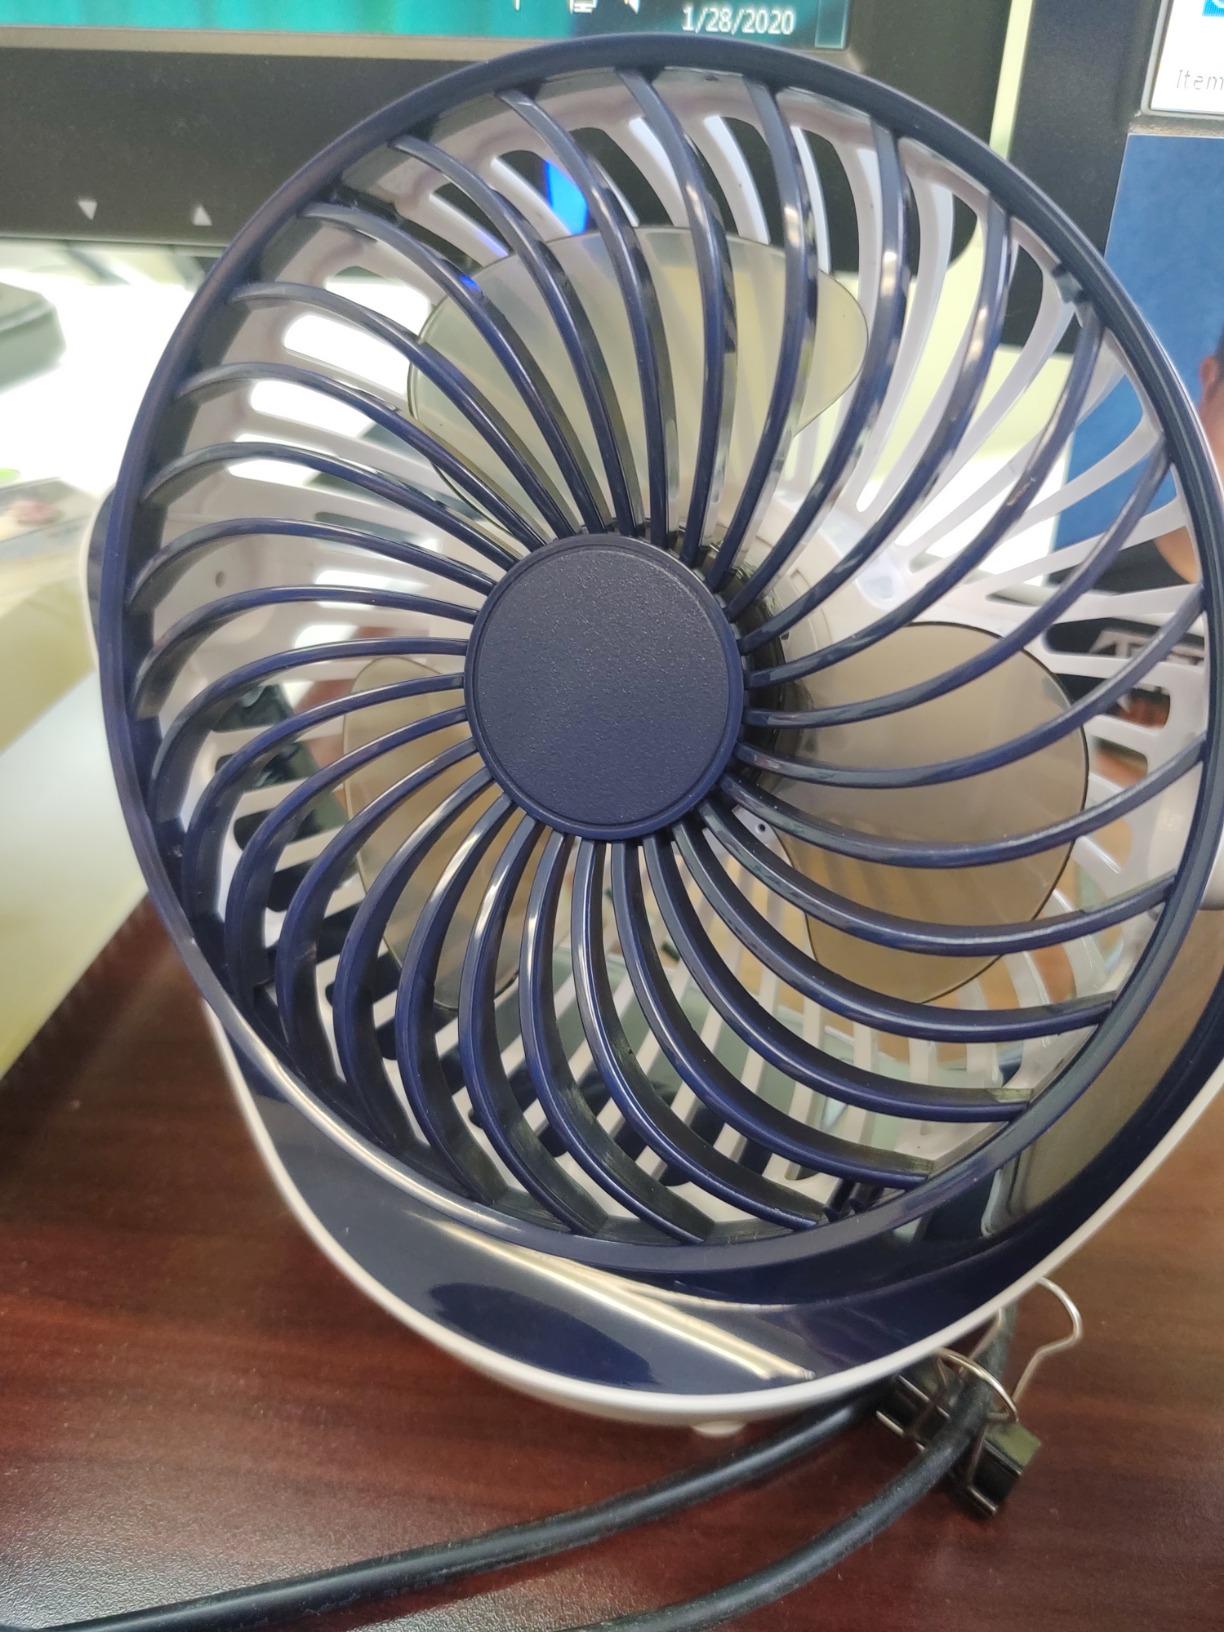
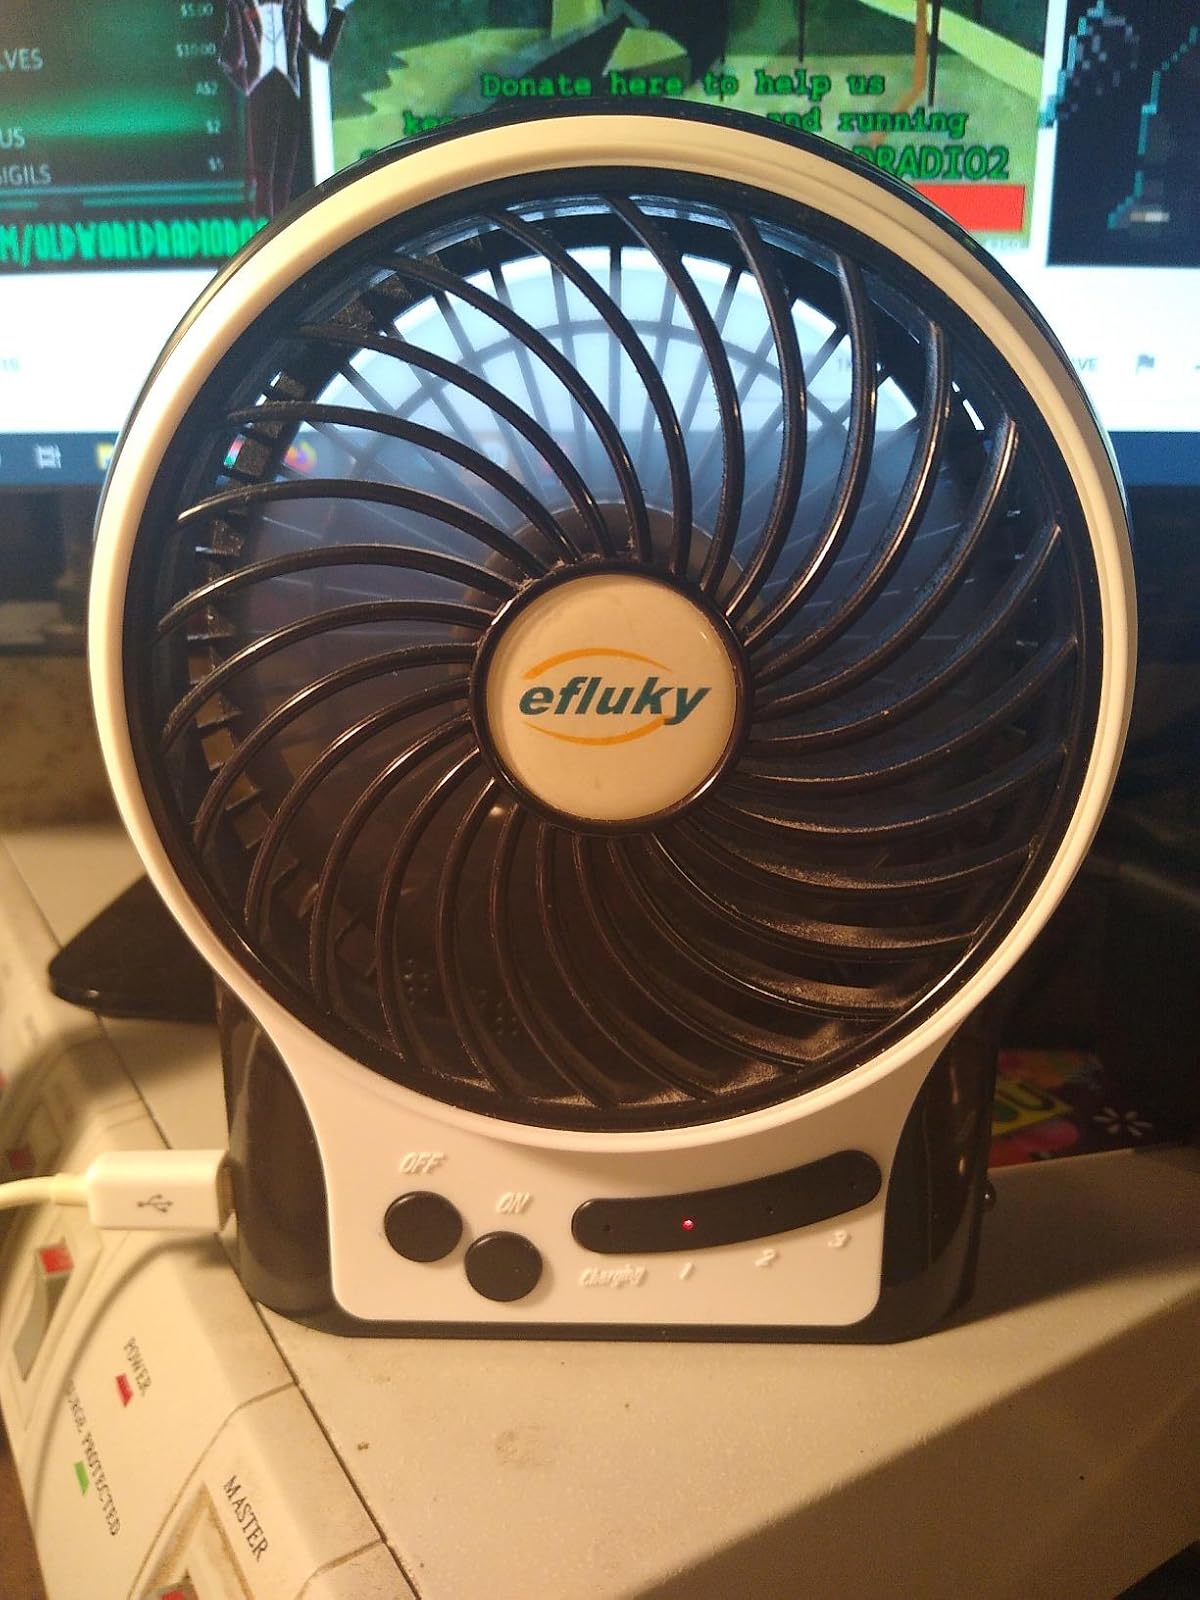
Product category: fan
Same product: no